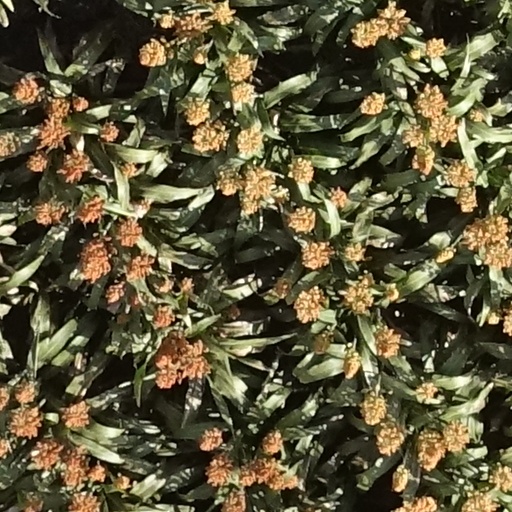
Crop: sorghum